Double Seat

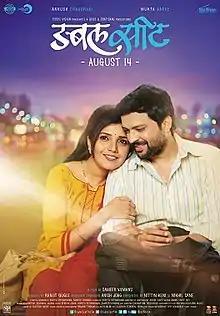
Theatrical release poster

Double Seat is a Marathi movie directed by Sameer Vidwans, who had also directed "Time Please" in 2013. Released on 14 August 2015, it starred Ankush Choudhary and Mukta Barve.